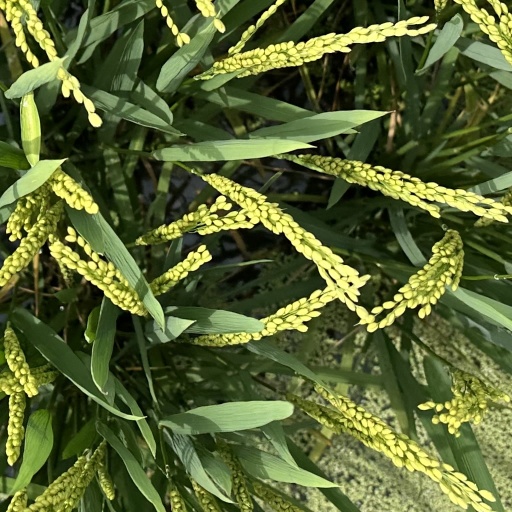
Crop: rice